Animals in Christian art

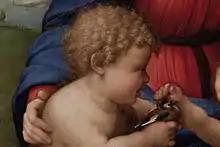
Detail of goldfinch in Raphael's "Madonna del cardellino", 1506

In the spandrels of the entrance doorways, around the glorified Christ, the symbols of the four evangelists, namely the lion, the ox, the man, and the eagle are shown, holding the holy books. This is a favourite motif in the sculpture of the eleventh and twelfth centuries. Sometimes the jaws of a monster figure the entrance of Hell, into which sinners are plunged.